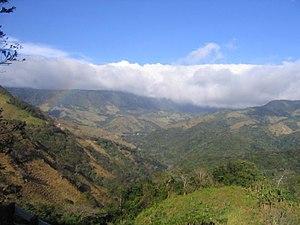
Le Geai couronné est une espèce d'oiseaux de la famille des Corvidae. Il mesure entre 28 et 30 cm de long et son plumage est bleu foncé, avec la tête et le haut de la poitrine noirs. L'arrière de la tête et la nuque sont bleu ciel avec une bordure blanche. Ce geai se déplace en groupes de 2 à 10 individus, et peut même former des groupes mixtes avec d'autres espèces. C'est une espèce discrète, difficile à observer dans son milieu naturel. Le Geai couronné est omnivore et mange des baies, des graines et de petits animaux morts. La ponte compte trois à quatre œufs, et les jeunes quittent le nid une vingtaine de jours après l'éclosion.
Incilius periglenes est une espèce éteinte d'amphibiens de la famille des Bufonidae. En français, elle est nommée crapaud doré ou crapaud de Monteverde.
Le Sarcoramphe roi ou Vautour pape est une espèce de grands vautours d'Amérique centrale et du Sud de la famille des Cathartidae. Il vit principalement dans les forêts tropicales de plaine qui s'étendent du sud du Mexique au nord de l'Argentine. Il est le seul membre survivant du genre Sarcoramphus, les autres membres de celui-ci ne sont connus que comme fossiles.